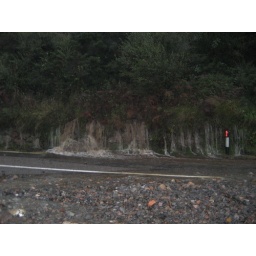
The water is running through the wall here, not just over it.